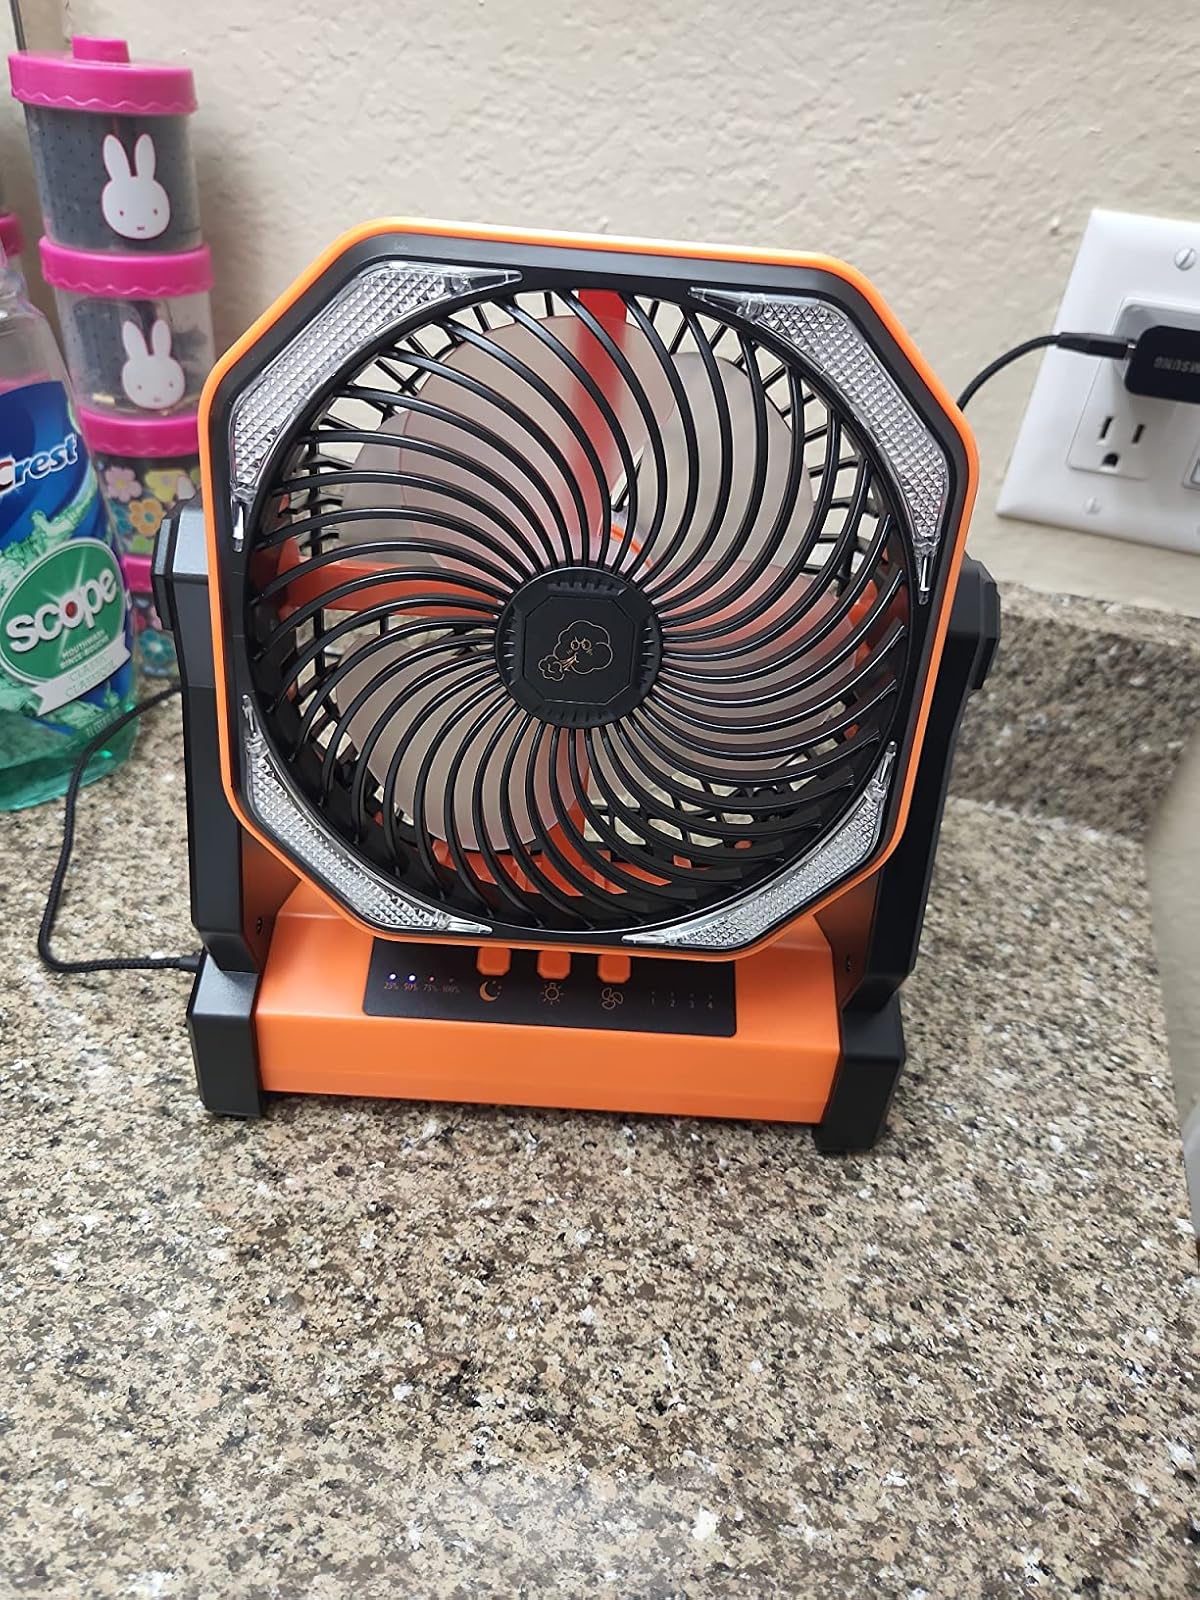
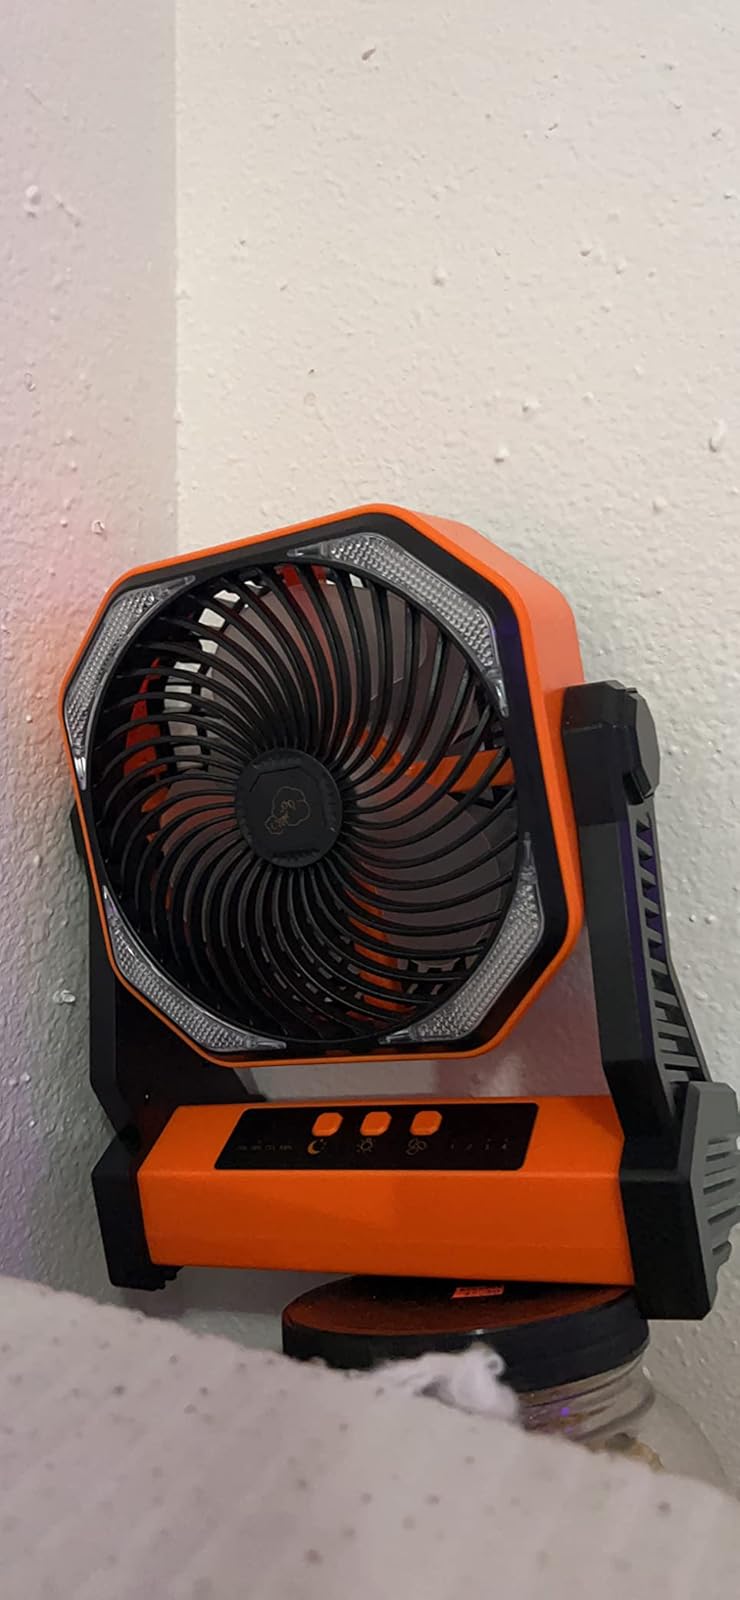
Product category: lantern
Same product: yes